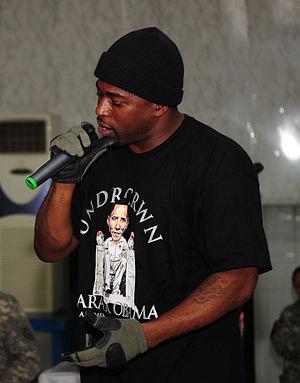
David Banner, né Lavell Adrian Crump le 11 avril 1973 à Jackson, dans le Mississippi, est un rappeur, producteur, directeur de label, acteur et philanthrope américain. Son nom de scène s'inspire de la série L'Incroyable Hulk. Jeune, Banner étudie à la Southern University, et poursuit un master en éducation à l'University of Maryland Eastern Shore. Il lance sa carrière musicale en tant que membre du duo hip-hop Crooked Lettaz, avant de se lancer en solo en 2000 avec la publication de l'album Them Firewater Boyz, Vol. 1. En 2003, Banner signe avec le label Universal Records.